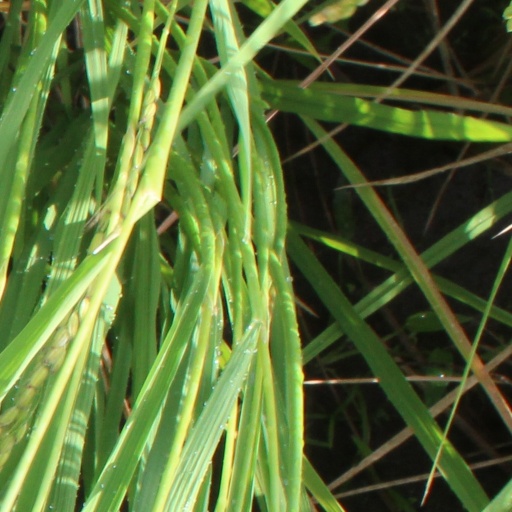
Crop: rice